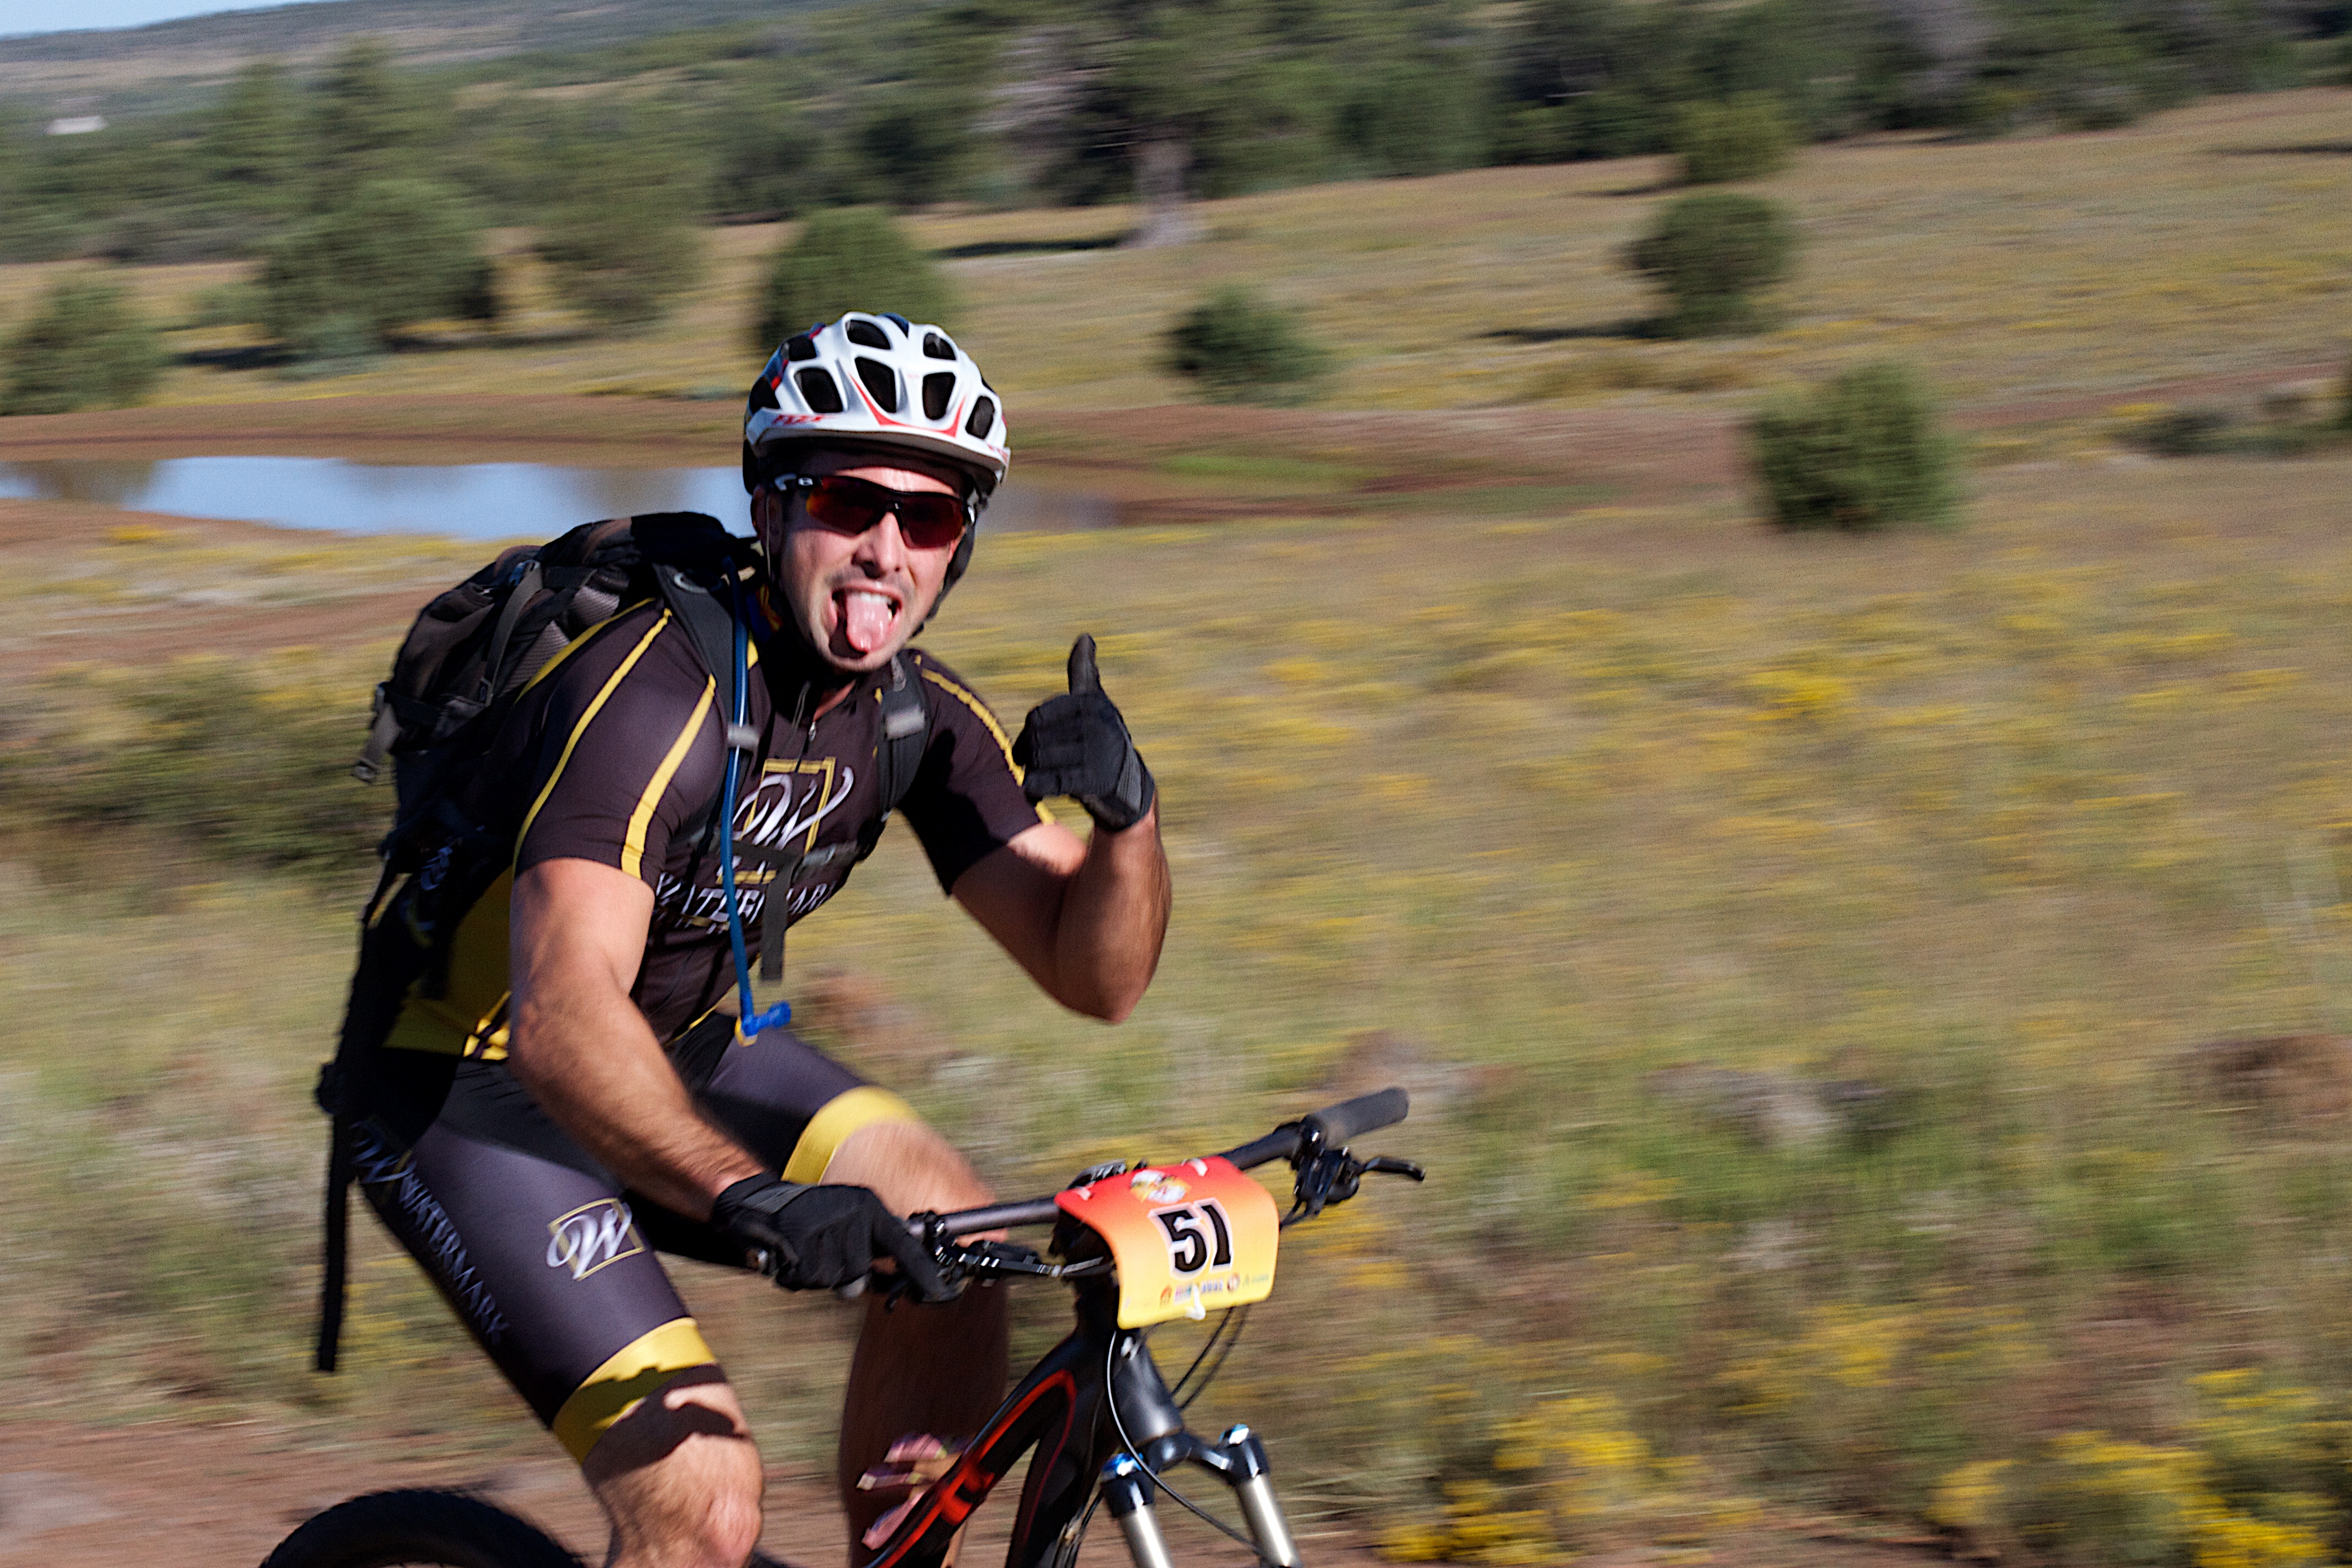
bicycle, vehicle, extreme sport, sports equipment, mountain bike, cycling, race, sports, racing, fotr, freeride, mountain biking, road cycling, land vehicle, cycle sport, cyclo cross, bicycle racing, downhill mountain biking, endurance sports, road bicycle racing, duathlon, mountain bike racing